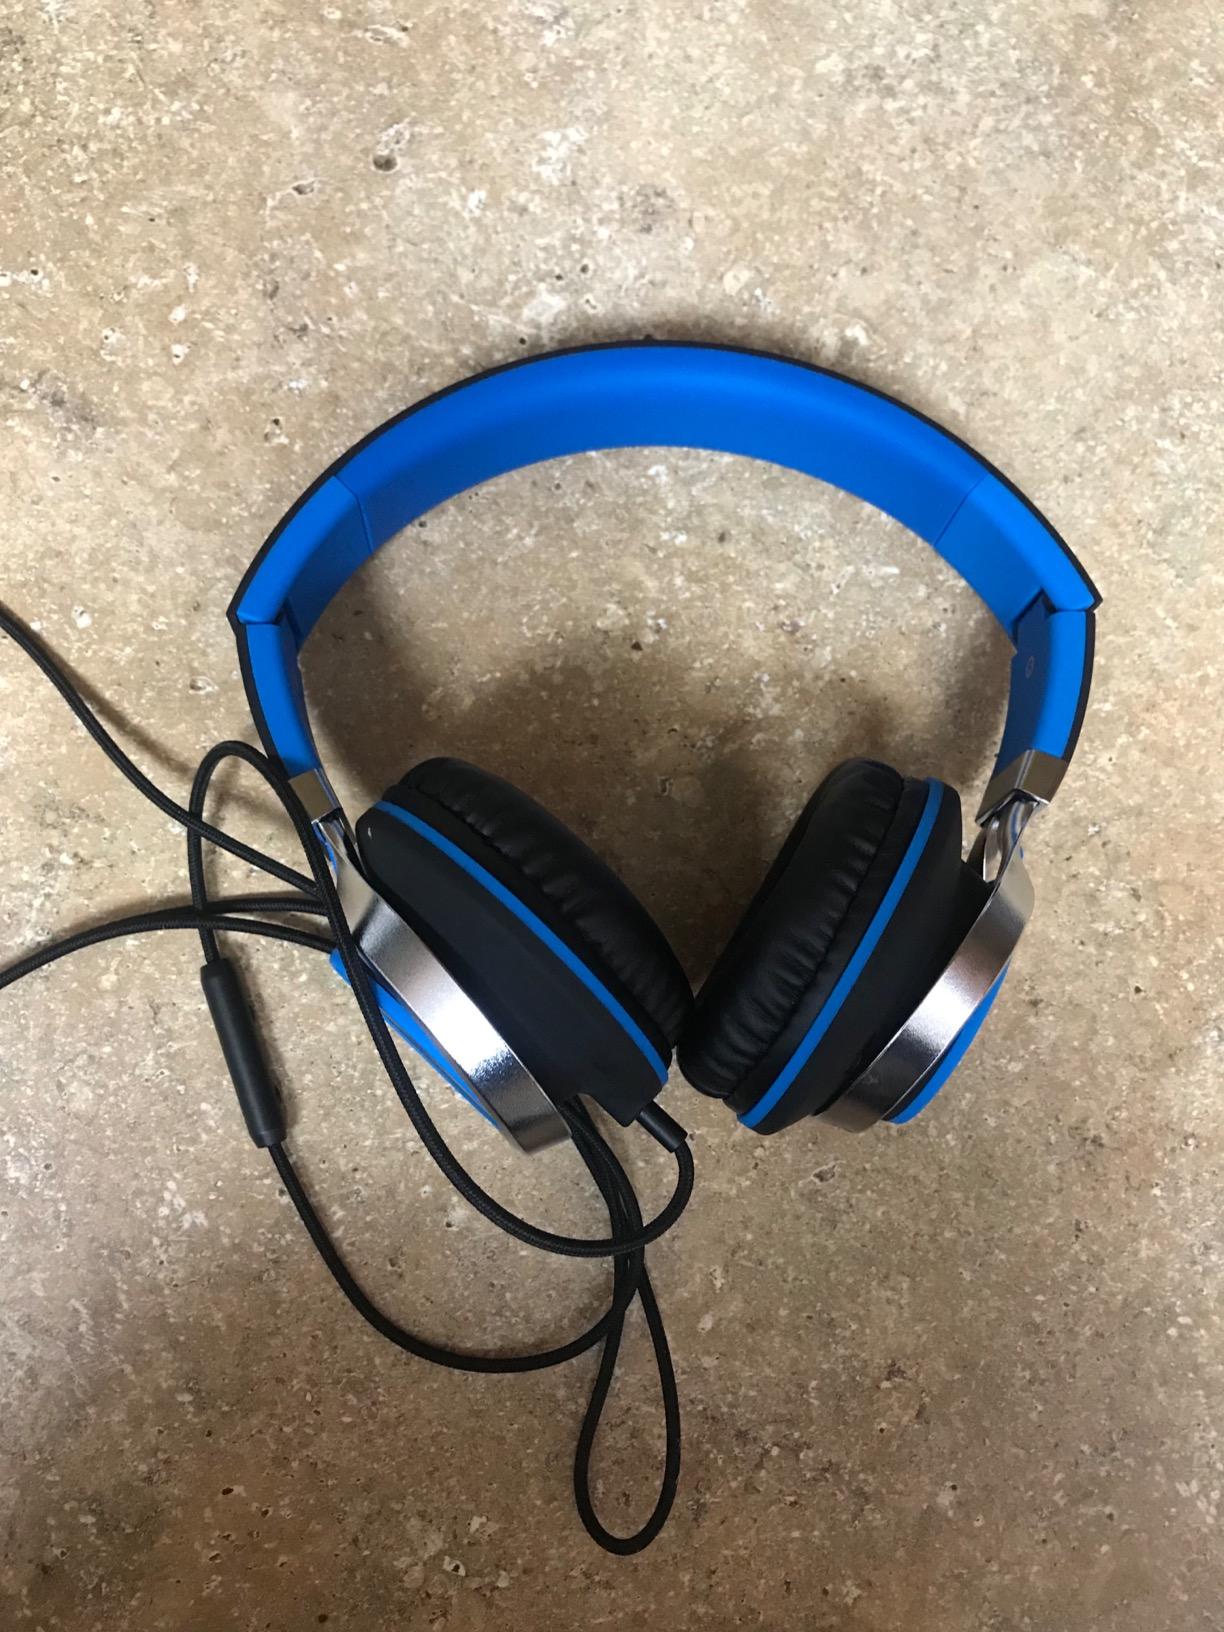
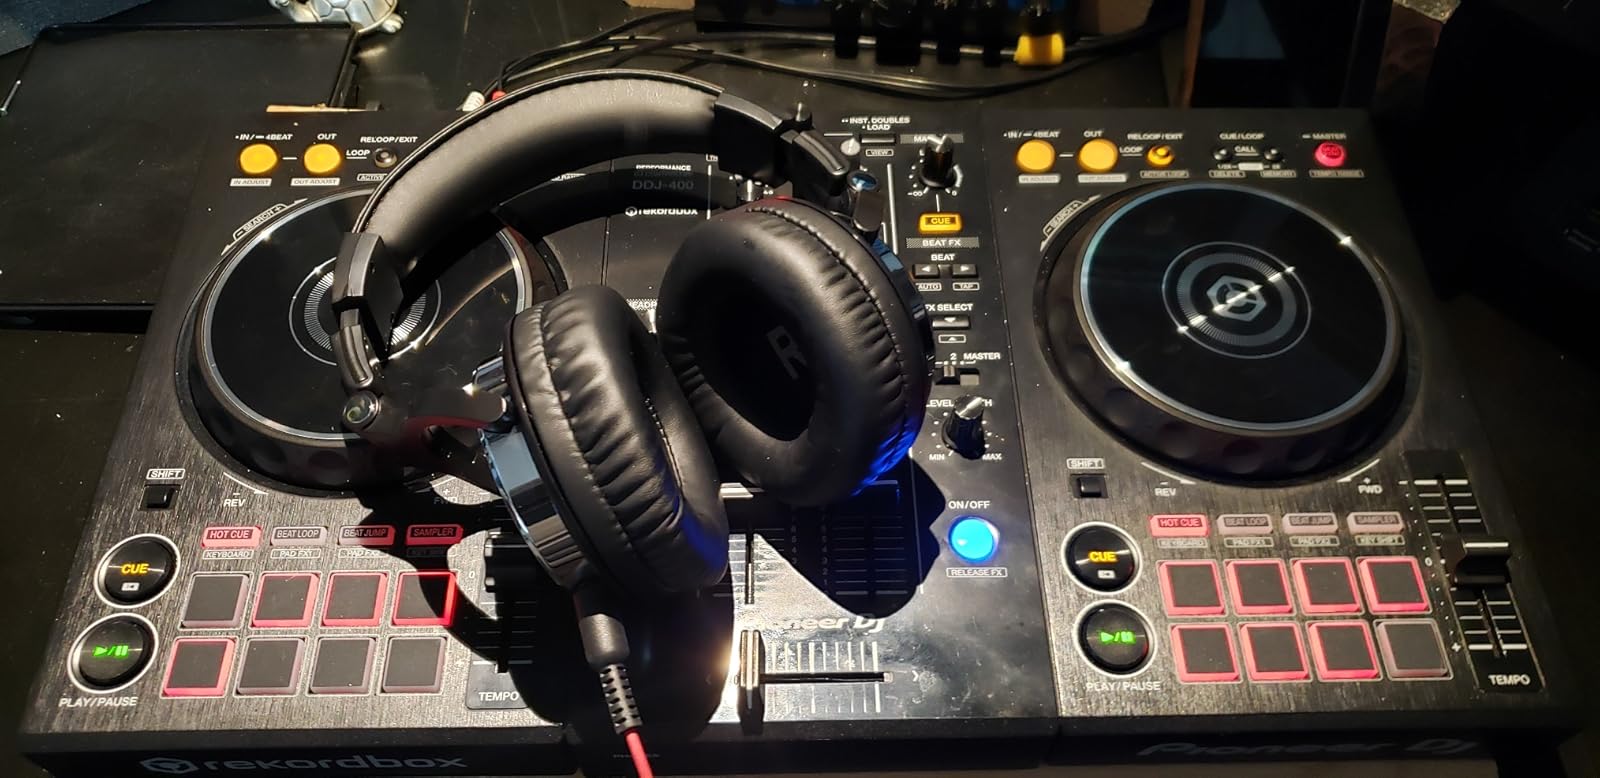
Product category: headphones
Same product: no